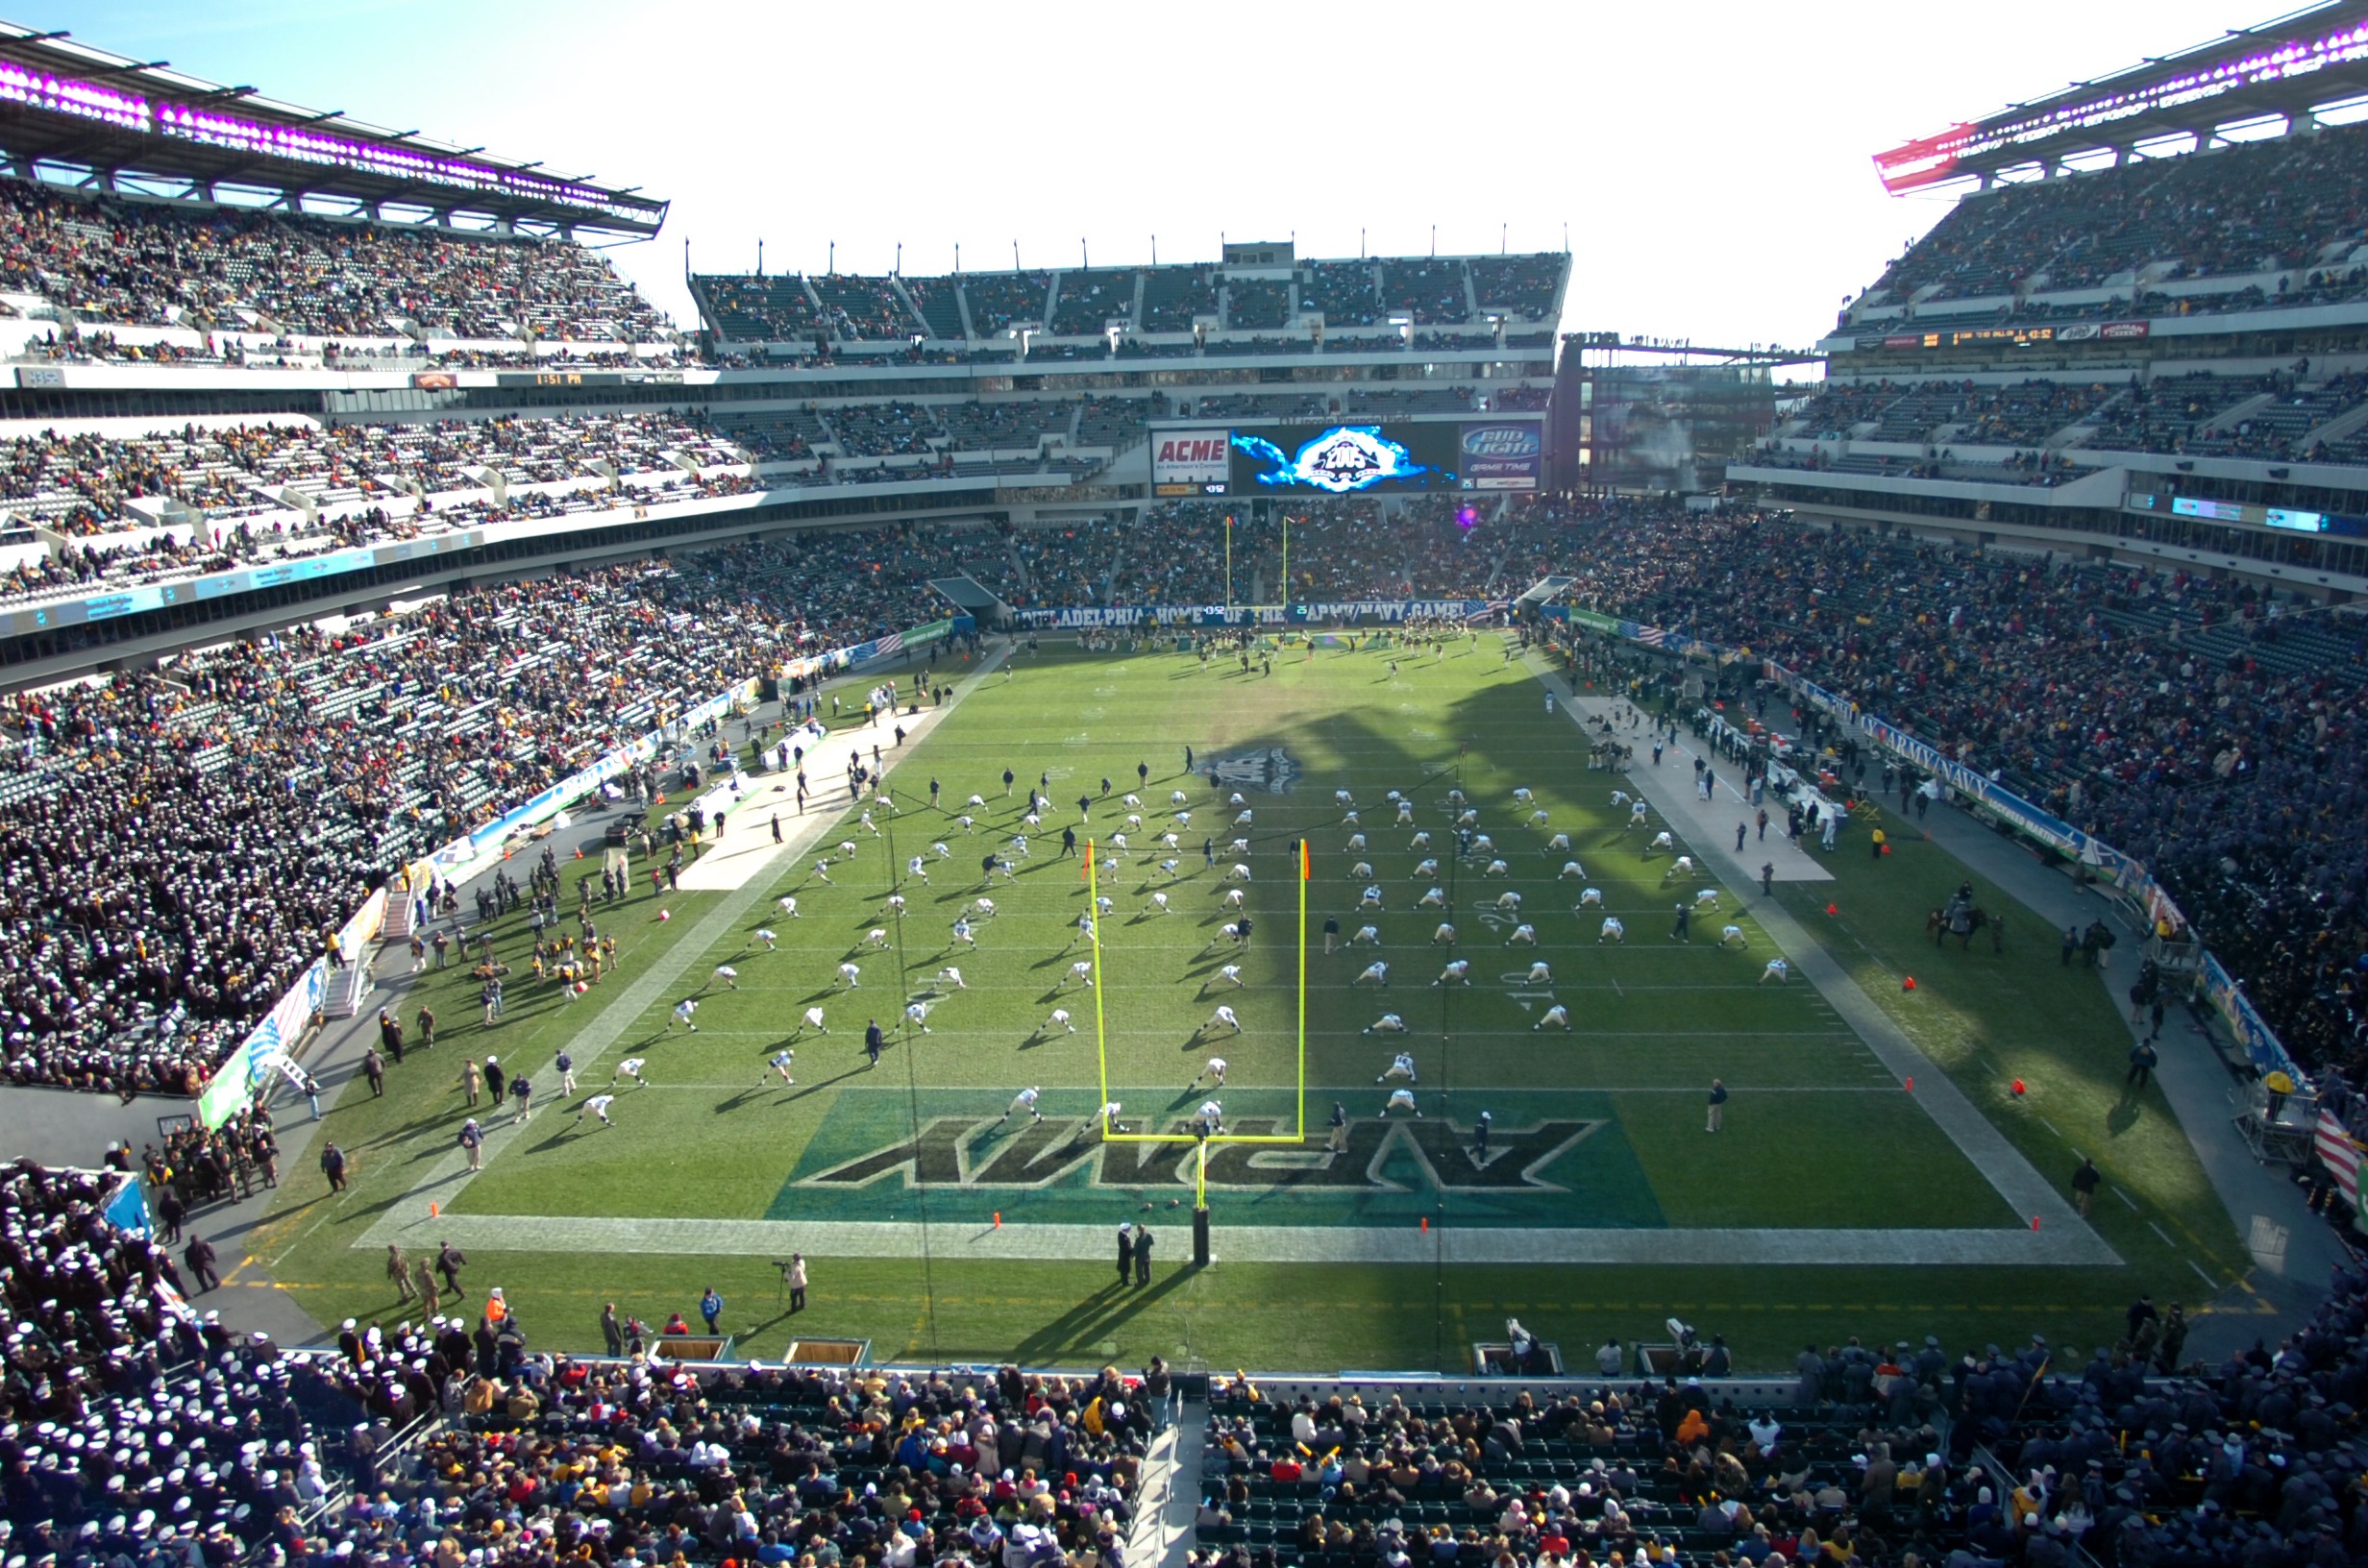
grass, structure, sport, field, football, stadium, baseball field, turf, arena, american, sports, pennsylvania, race track, college, spectators, philadelphia, fans, teams, baseball park, geographical feature, sport venue, soccer specific stadium